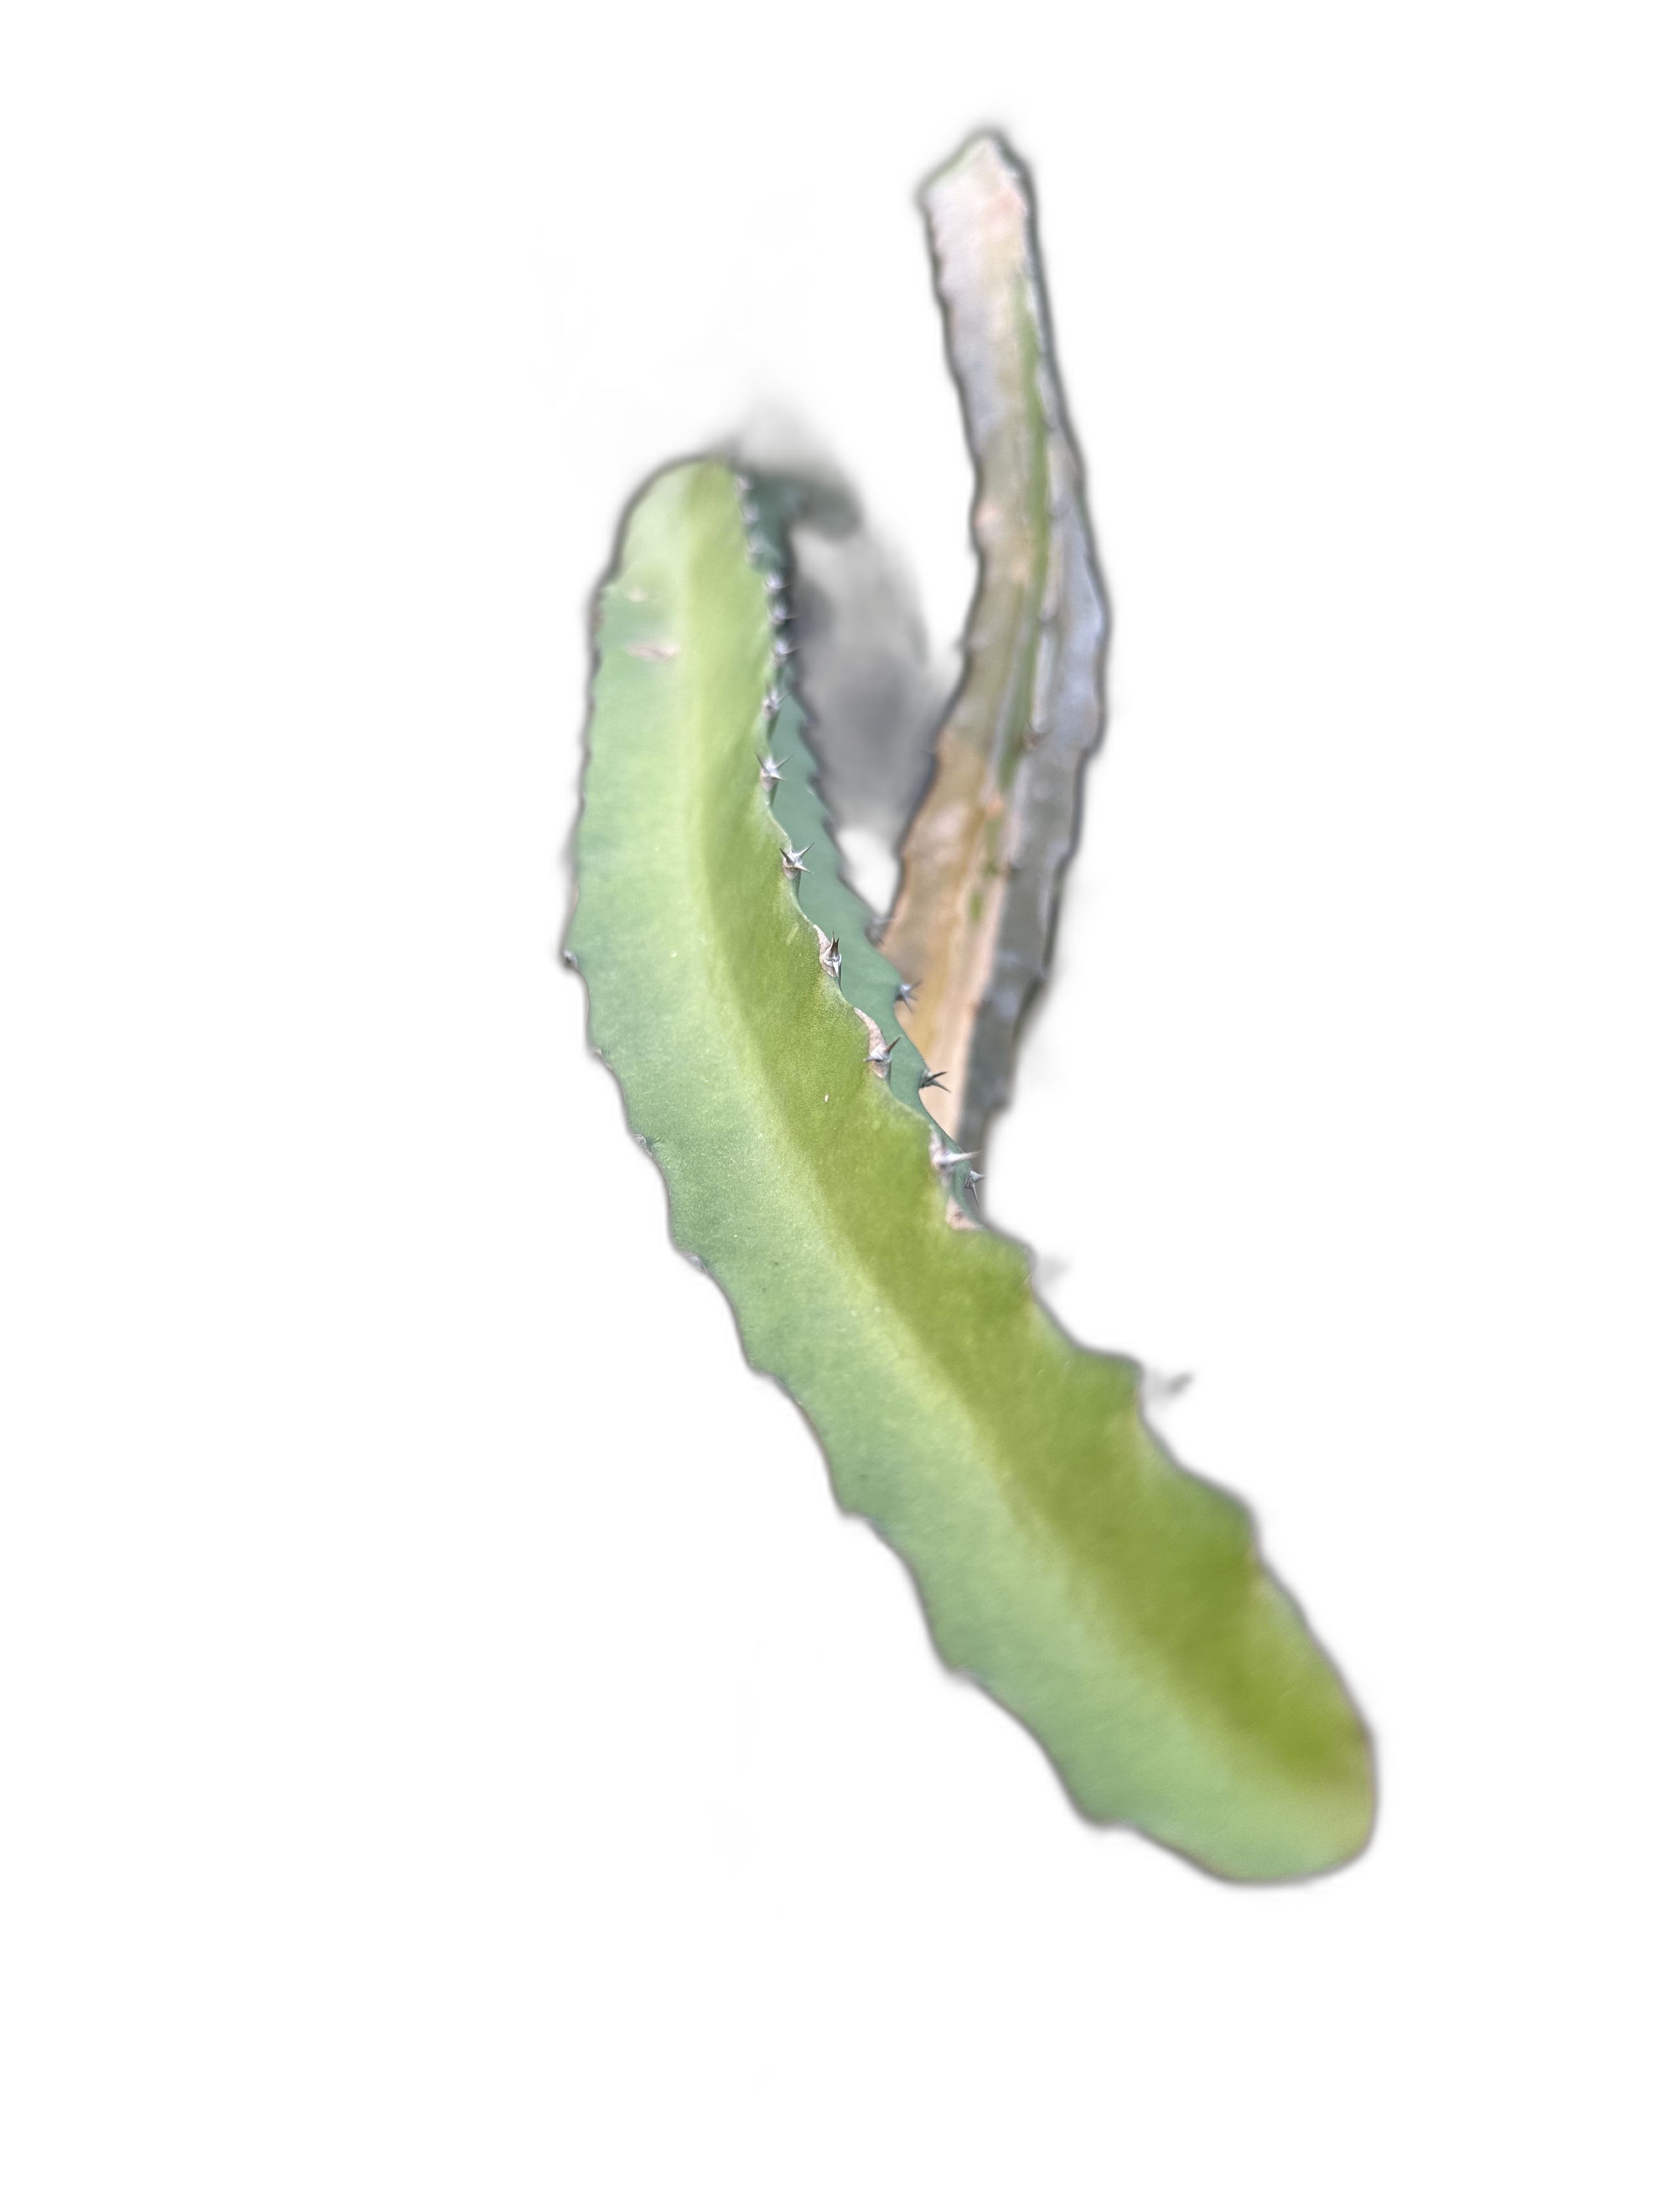
Label: Good leaf